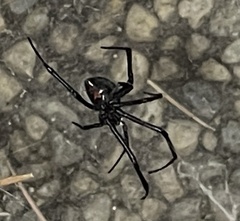
Species: Lactrodectus_hesperus